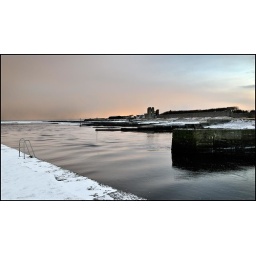
Dawn light warming the black water of THurso Harbour and the Snow Clouds in the distance.